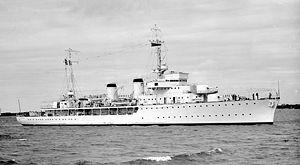
La classe Bougainville est un type d'aviso colonial qui fut construit pour la Marine nationale française dans les années 1930 sur plusieurs chantiers navals.
L’histoire de la marine française en Indochine française pendant la période 1939-1945 concerne des événements tels que la bataille de Koh Chang, seule victoire navale remportée par la France au cours des deux guerres mondiales.
Le Rigault de Genouilly est un aviso colonial de la classe Bougainville de la Marine française.